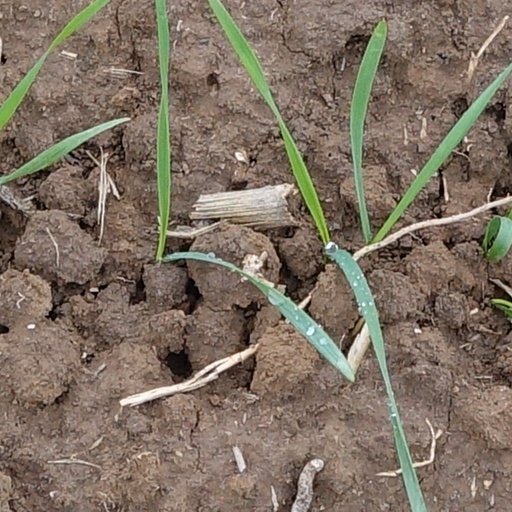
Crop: wheat